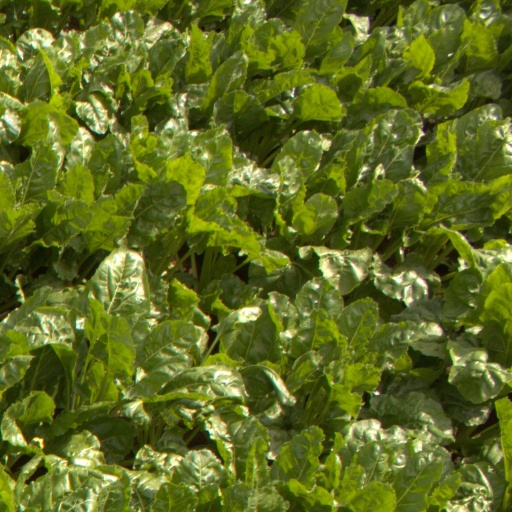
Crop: sugar beet